Run it up the flagpole

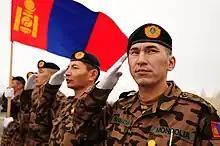
Salute!

In Allan Sherman captured the essence of this phrase in his 1963 album My Son, the Celebrity, with a parody of Gilbert and Sullivan's "When I Was a Lad". In Sherman's lyrics, the narrator joins an advertising firm: